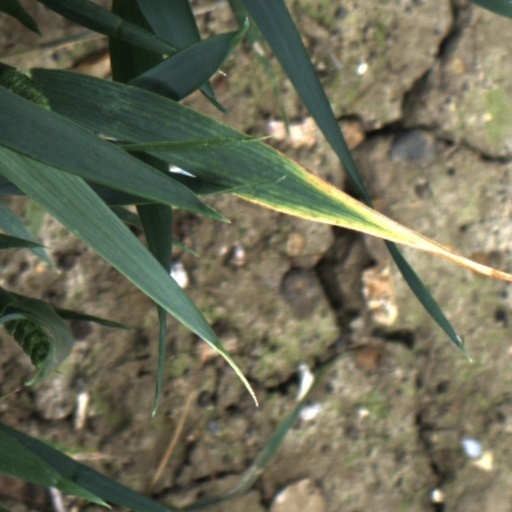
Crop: wheat